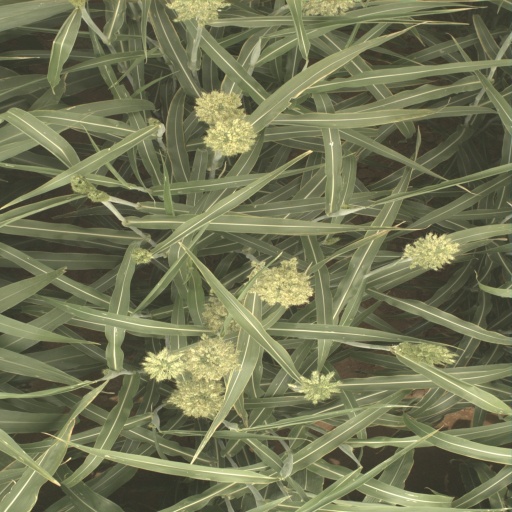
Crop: sorghum